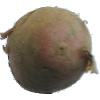
Label: Potato Red 1